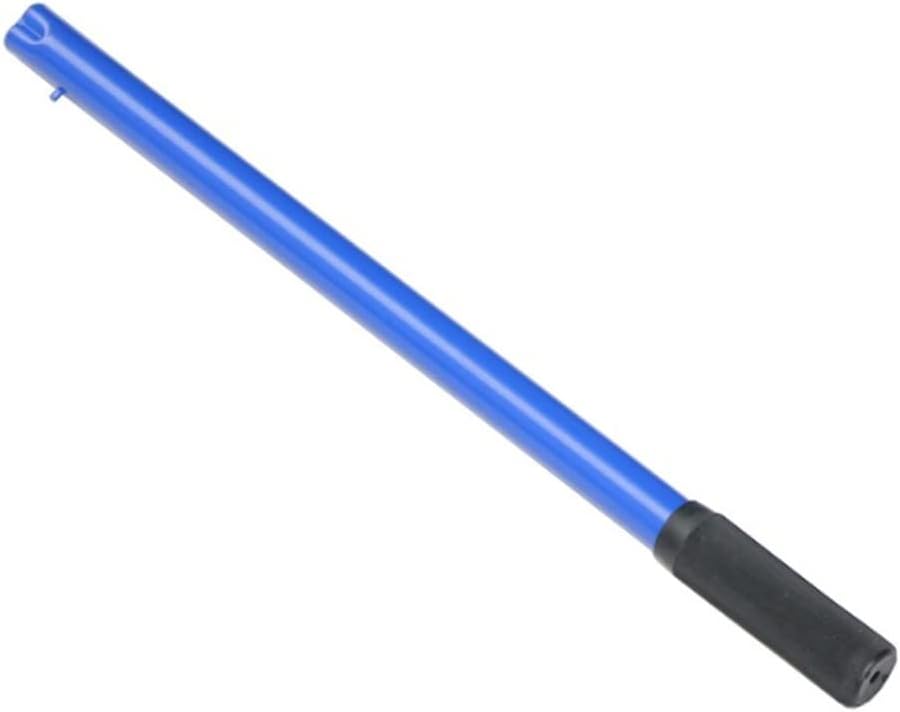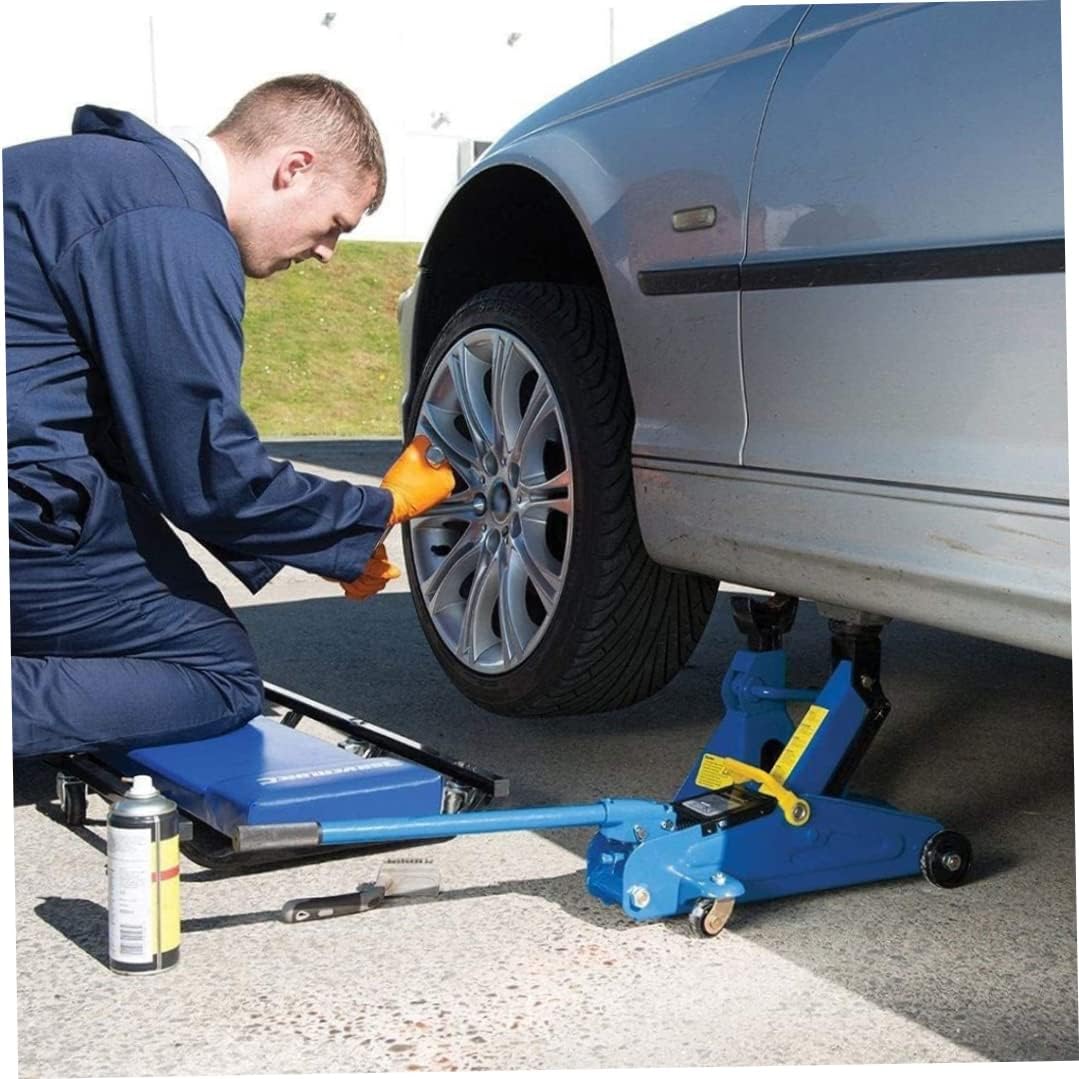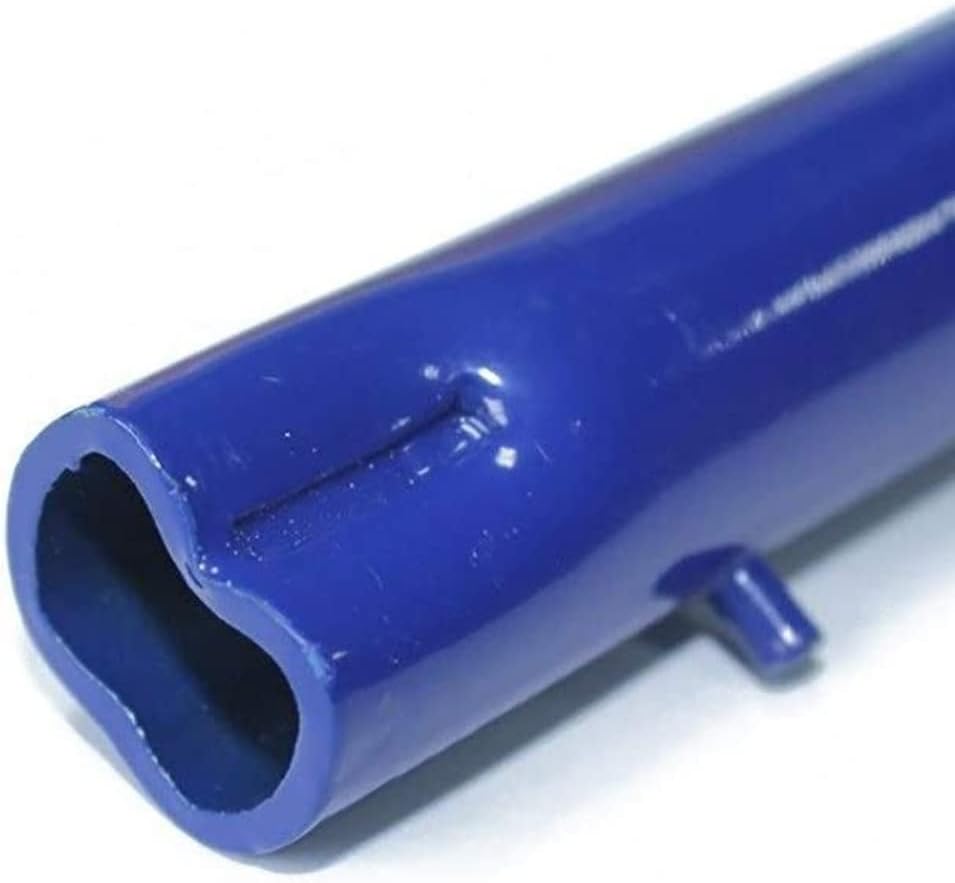
2 Ton Horizontal Hydraulic Tool Jack Handle Pole Lever 2 Ton Horizontal Hydraulic Jack Handle Hydraulic Jack Parts Automotive Car Tool Accessories (Blue)
Category: Automotive
Description:The horizontal hydraulic Tool handle overall hard treatment, strong and durable, high hardness, high torque. the surface of the pressure rod is anti-rust treatment, not easy to rust.The handle is covered with a rubber protective cover, which is comfortable to use and will not slip when operating. Anti-rust surface.Easy to carry, easy to operate in a small space. Can be used for pipeline maintenance, machinery maintenance and other home maintenance.Specification:Color: BlueDiameter: 1.8cmLength: 37cmNote: Before buying, please carefully measure the thickness of the inner hole of your jack.Package Including:1* jack handleThank you for your support. If you have any suggestions after sale, please contact us, we will actively and properly solve it for you.
Features: Size: - This jack handle size diameter: 1.8cm,length: 37cm | Excellent selection of materials, fine workmanship: - The surface of the pressure rod is anti-rust treatment, not easy to rust, durable.Overall hard treatment, high hardness and high torque | Rubber cover handle: - The jack handle is covered with a rubber protective cover, which is comfortable to use and will not slip when operating | Easy to carry: - Jack handle is easy to operate in small space.Can be used for pipeline maintenance, machinery maintenance and other home maintenance | Applicable scene: - Key disassembly, pipeline overhaul, mechanical repair home repair